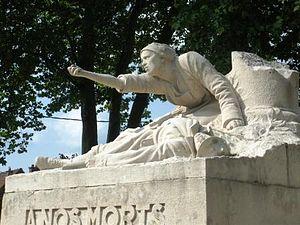
Cet article recense les œuvres d'art dans l'espace public du département de la Somme, en France.